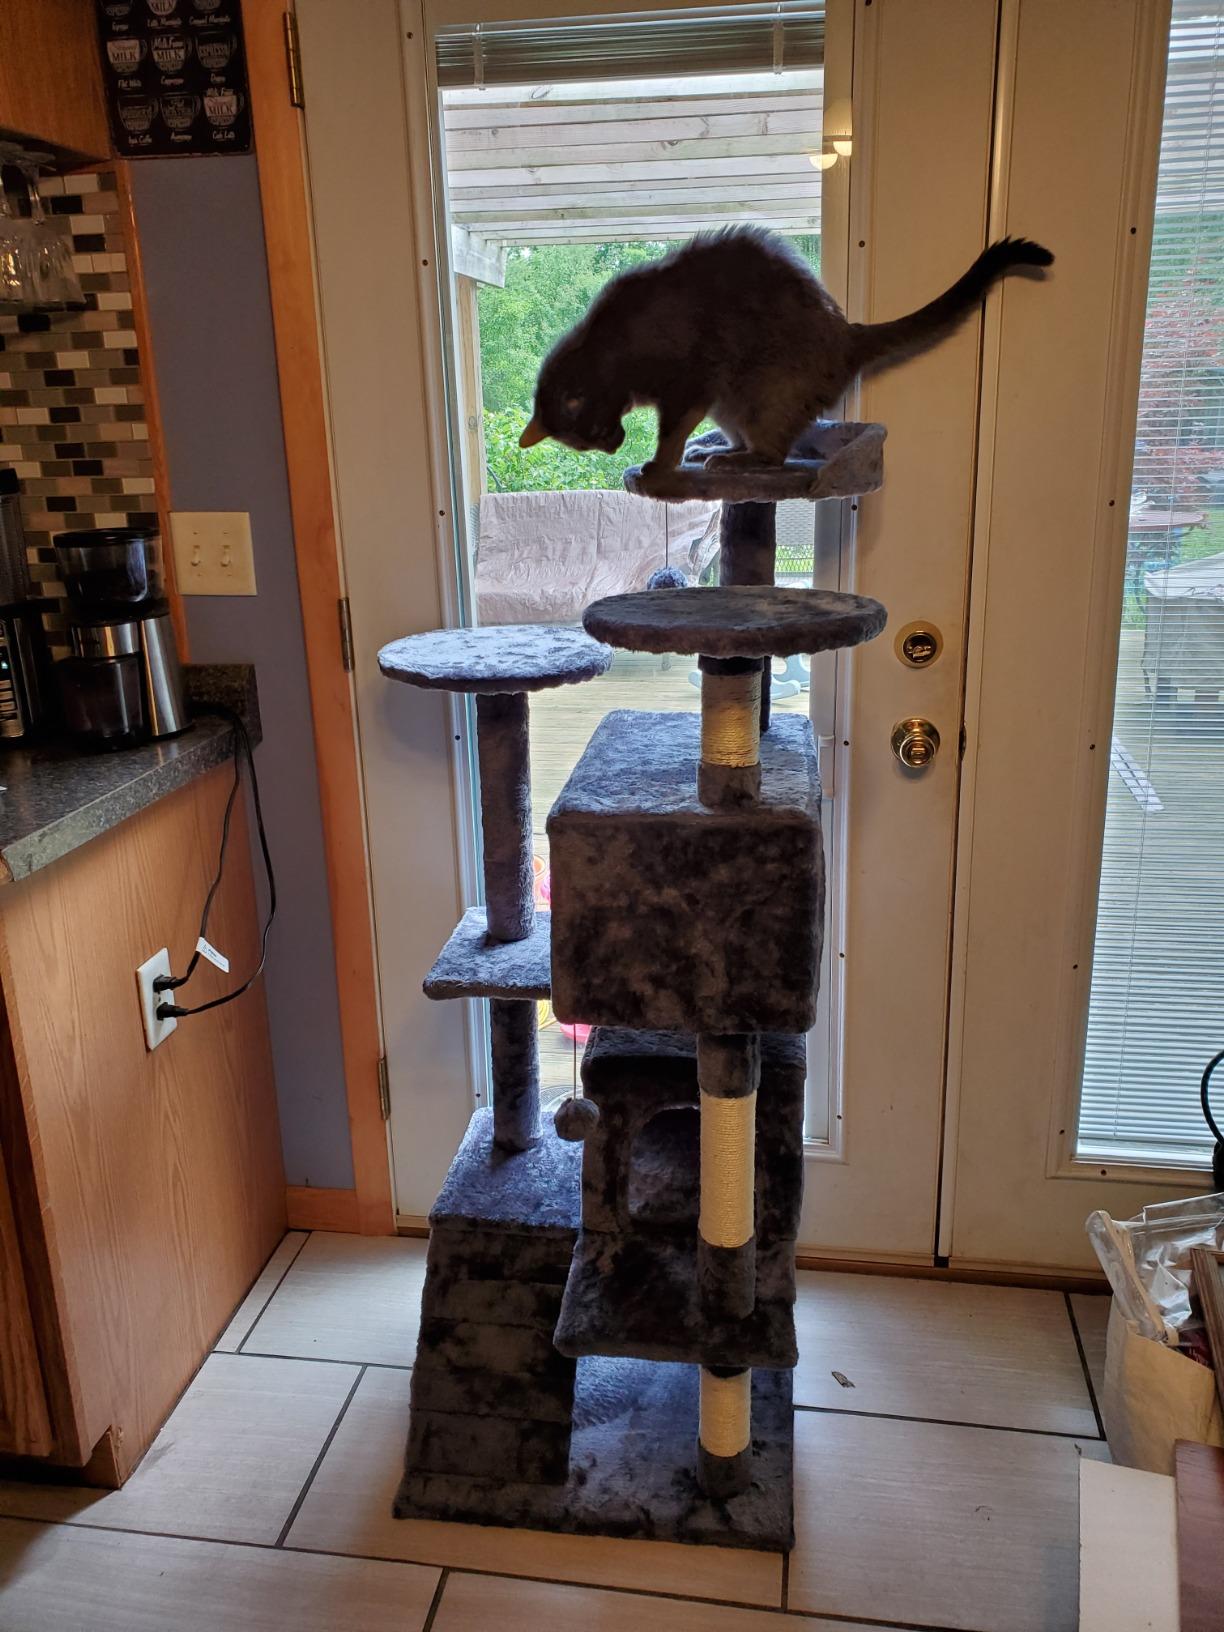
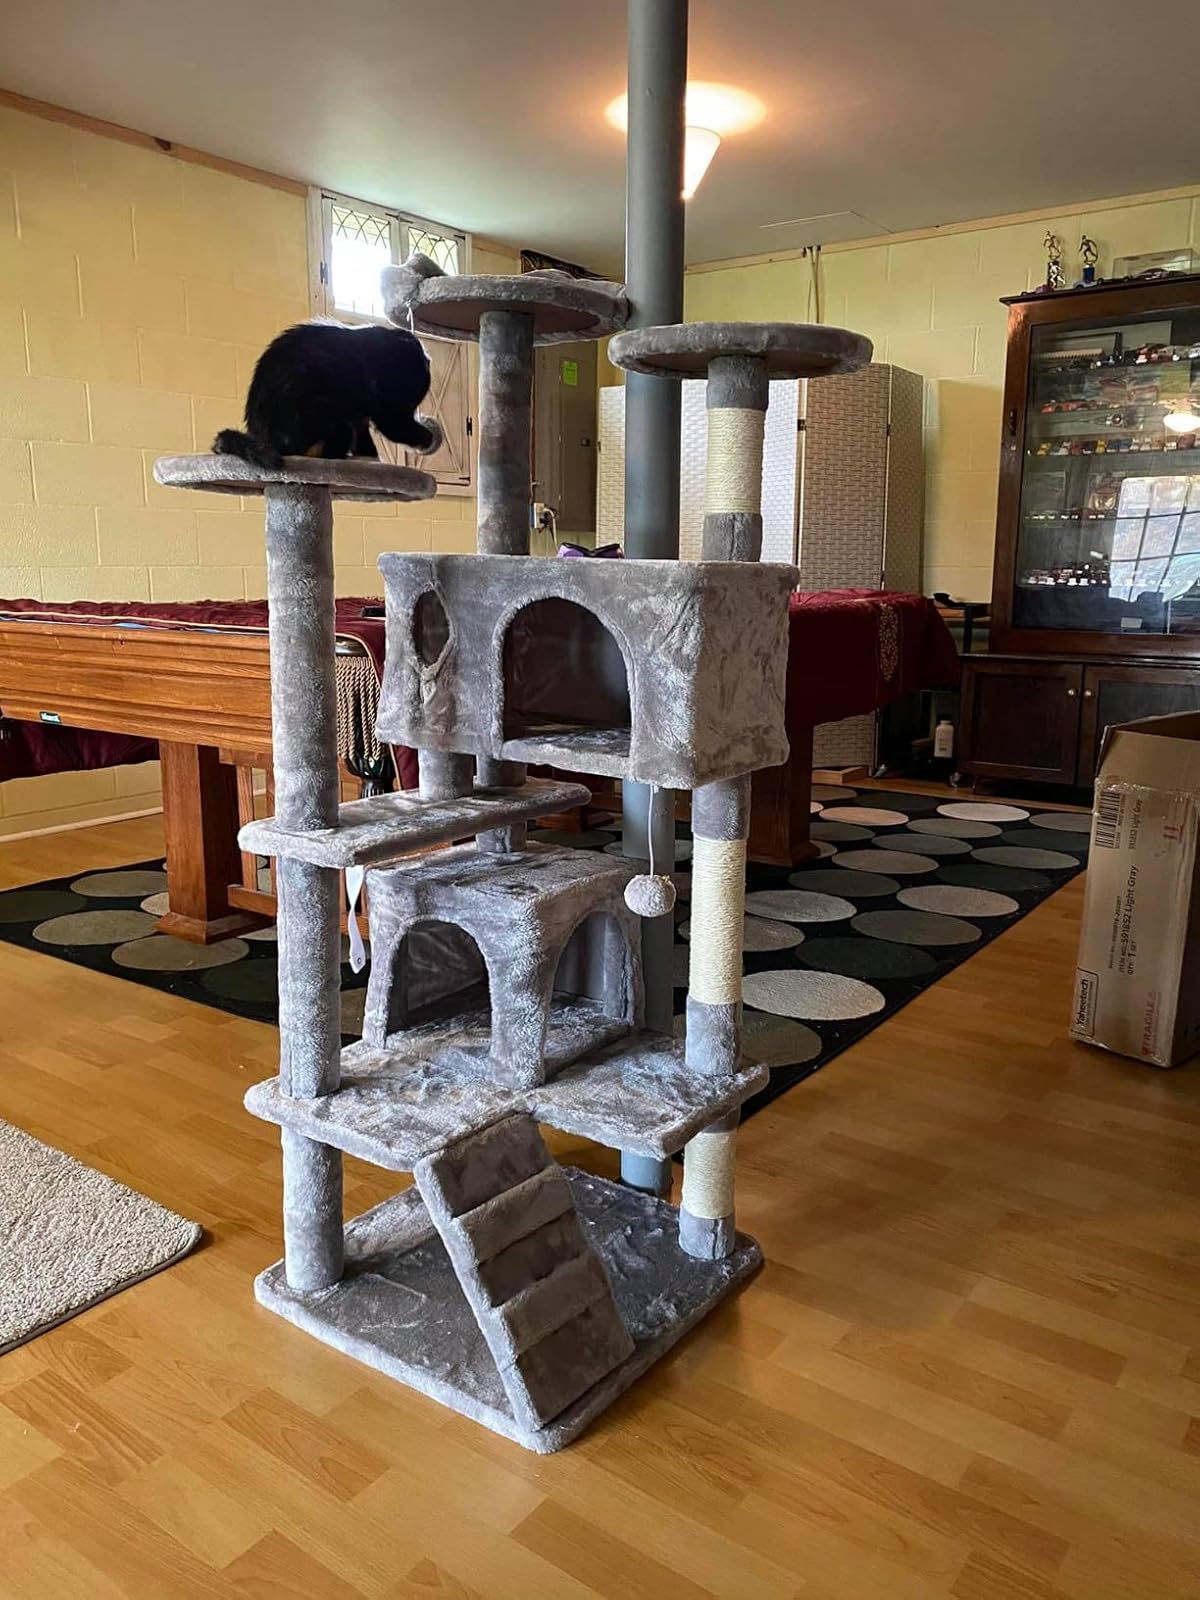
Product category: items_cat tree
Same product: yes